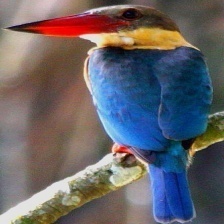
Species: STORK BILLED KINGFISHER
Scientific name: PELARGOPSIS CAPENSIS